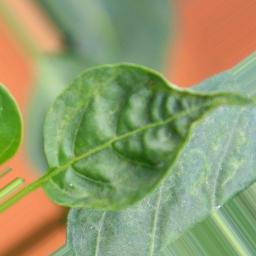
Label: mites_and_trips